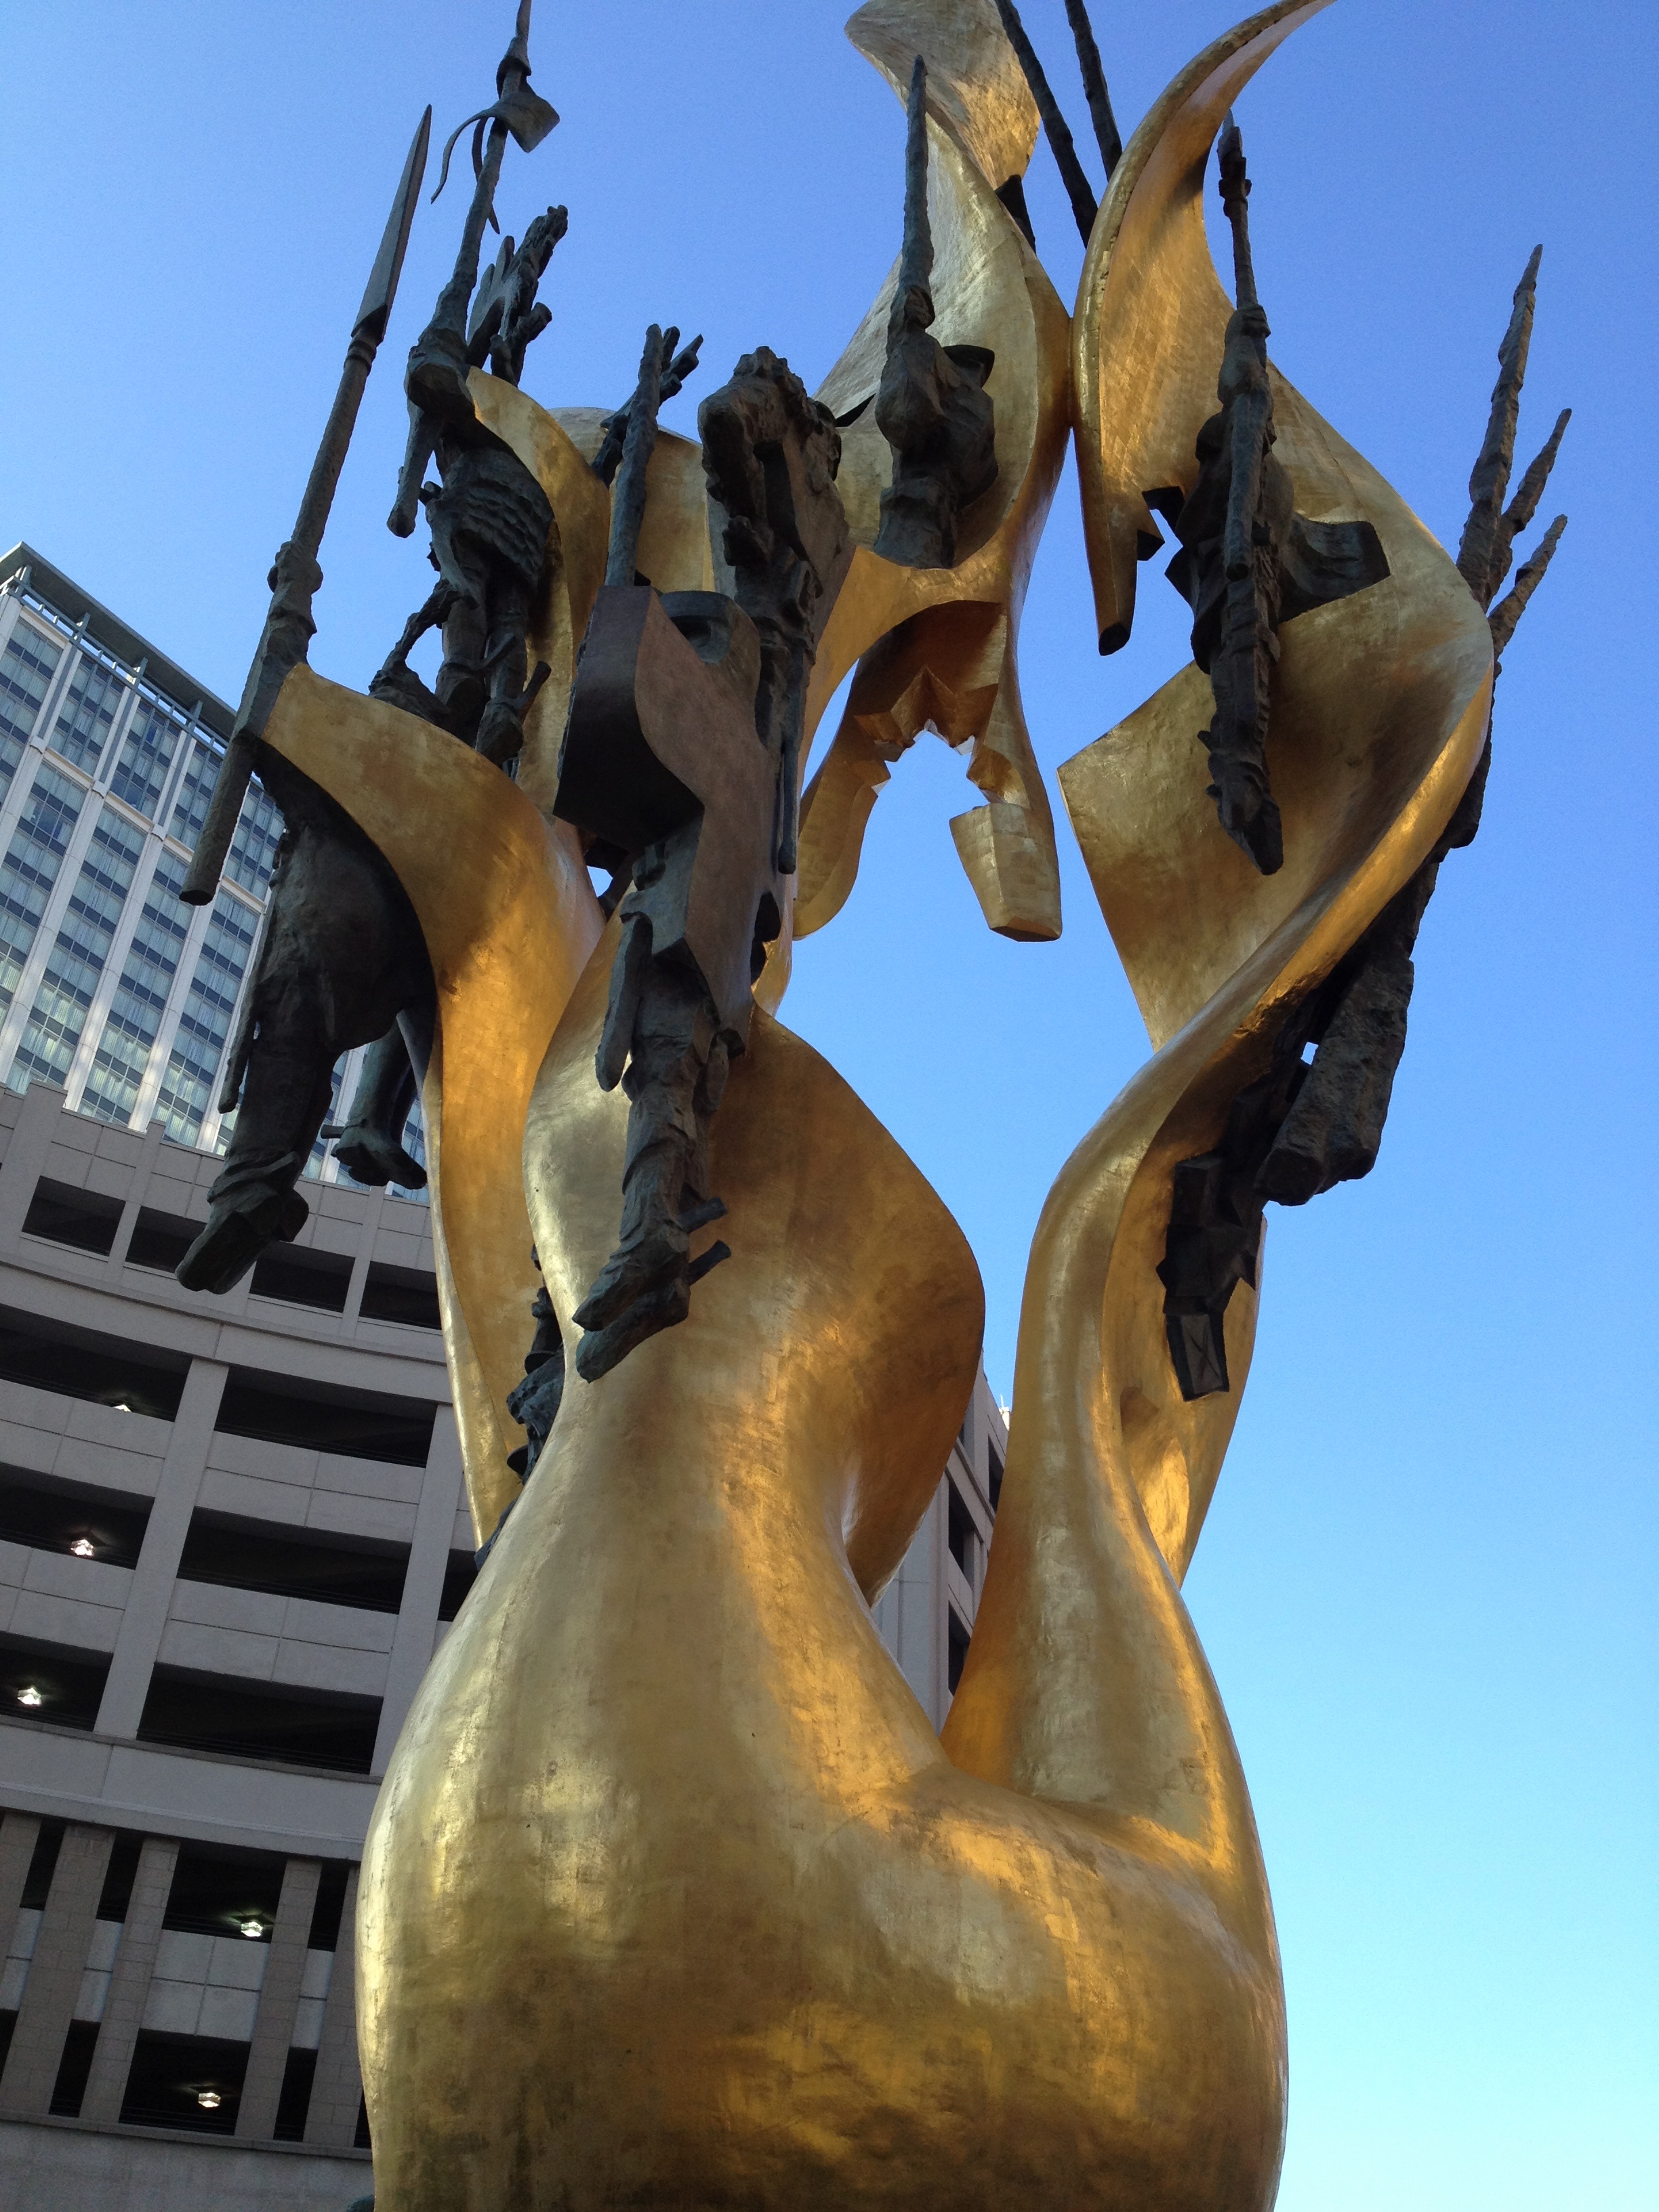
monument, statue, sculpture, art, temple, bronze sculpture, ancient history